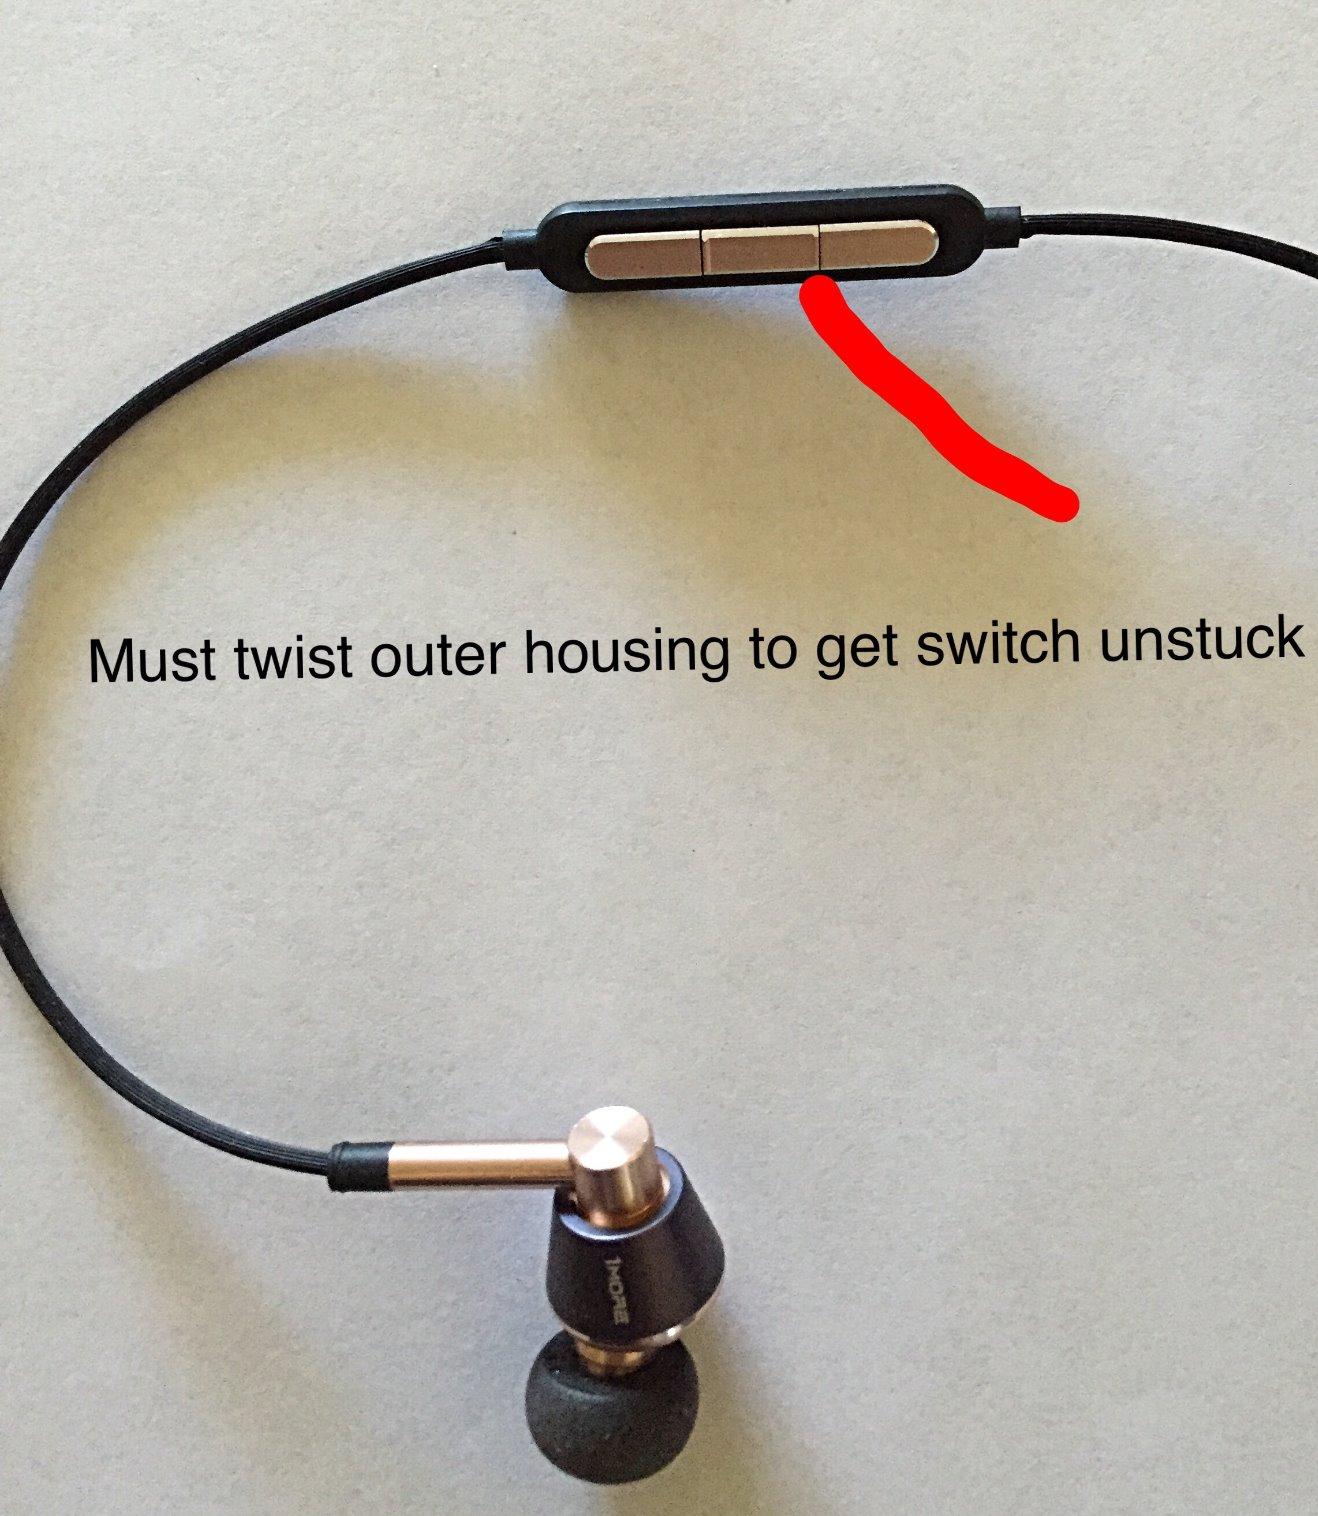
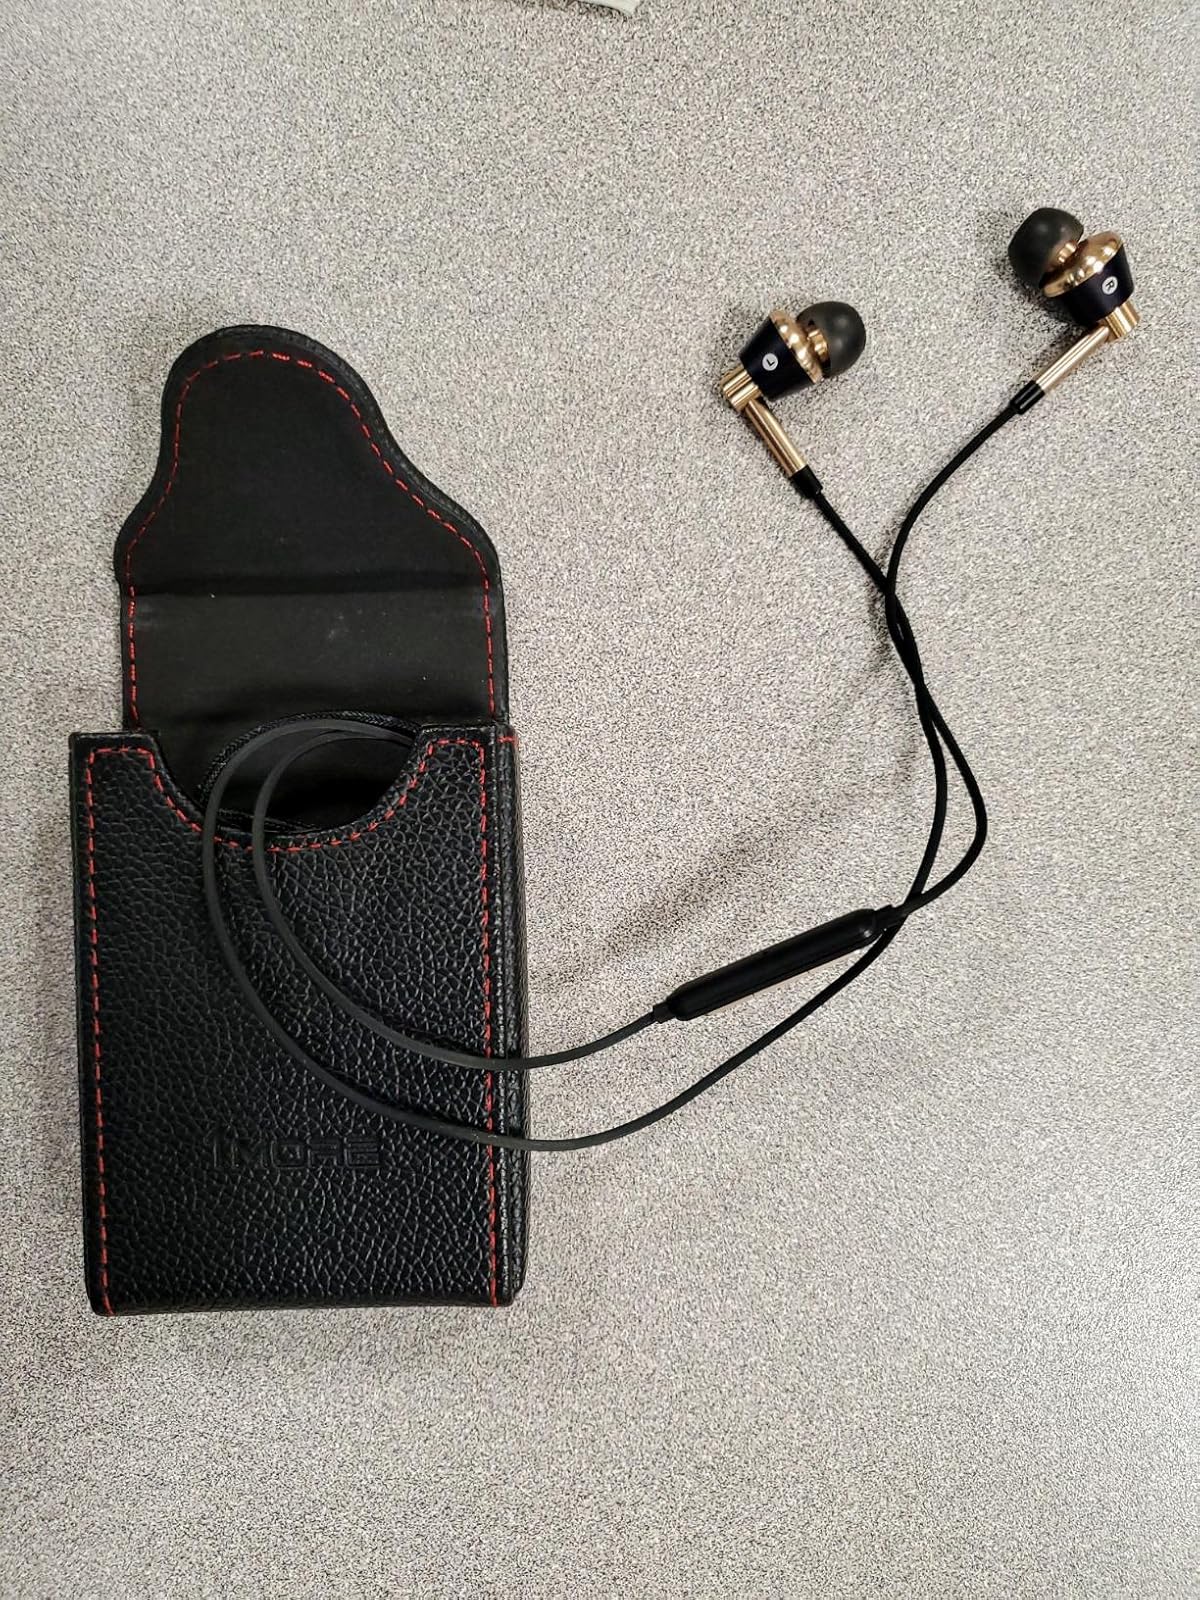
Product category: headphones
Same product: yes